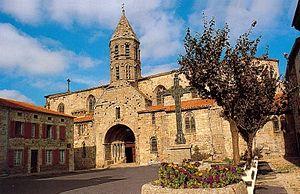
Collégiale Saint-Médard de Saugues
Saugues est une commune française située dans le département de la Haute-Loire, en région Auvergne-Rhône-Alpes.
Cet article recense les collégiales situées ou ayant existé sur le territoire français actuel. Les biens en dotation qui procuraient des revenus aux chanoines pour accomplir leurs fonctions ayant été confisqués en 1791 et vendus comme biens nationaux, aucune de ces églises n'est encore en activité en tant que collégiale. Les dates indiquées entre parenthèses sont celle du début et de la fin du statut canonique de collégiale.